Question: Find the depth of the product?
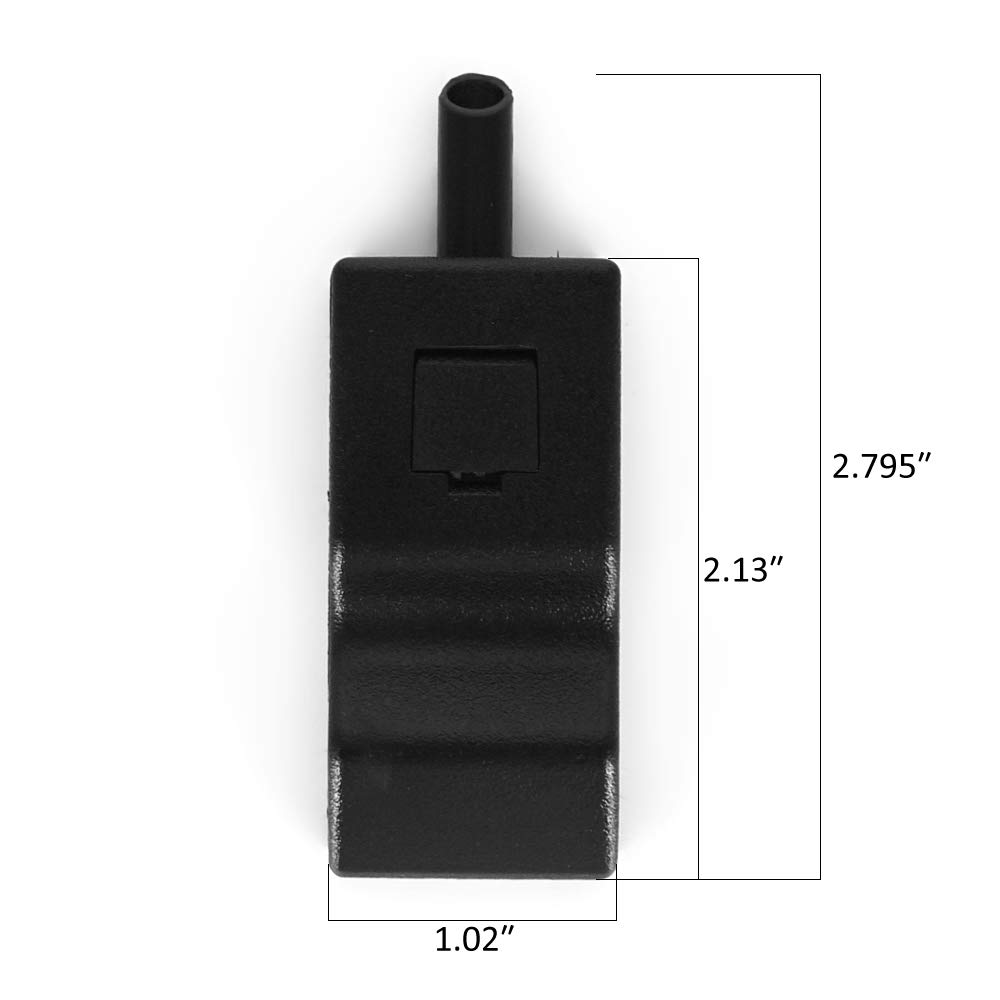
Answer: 2.13 inch